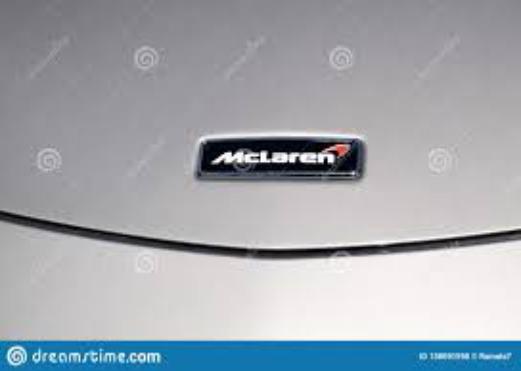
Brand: mclaren
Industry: Transportation